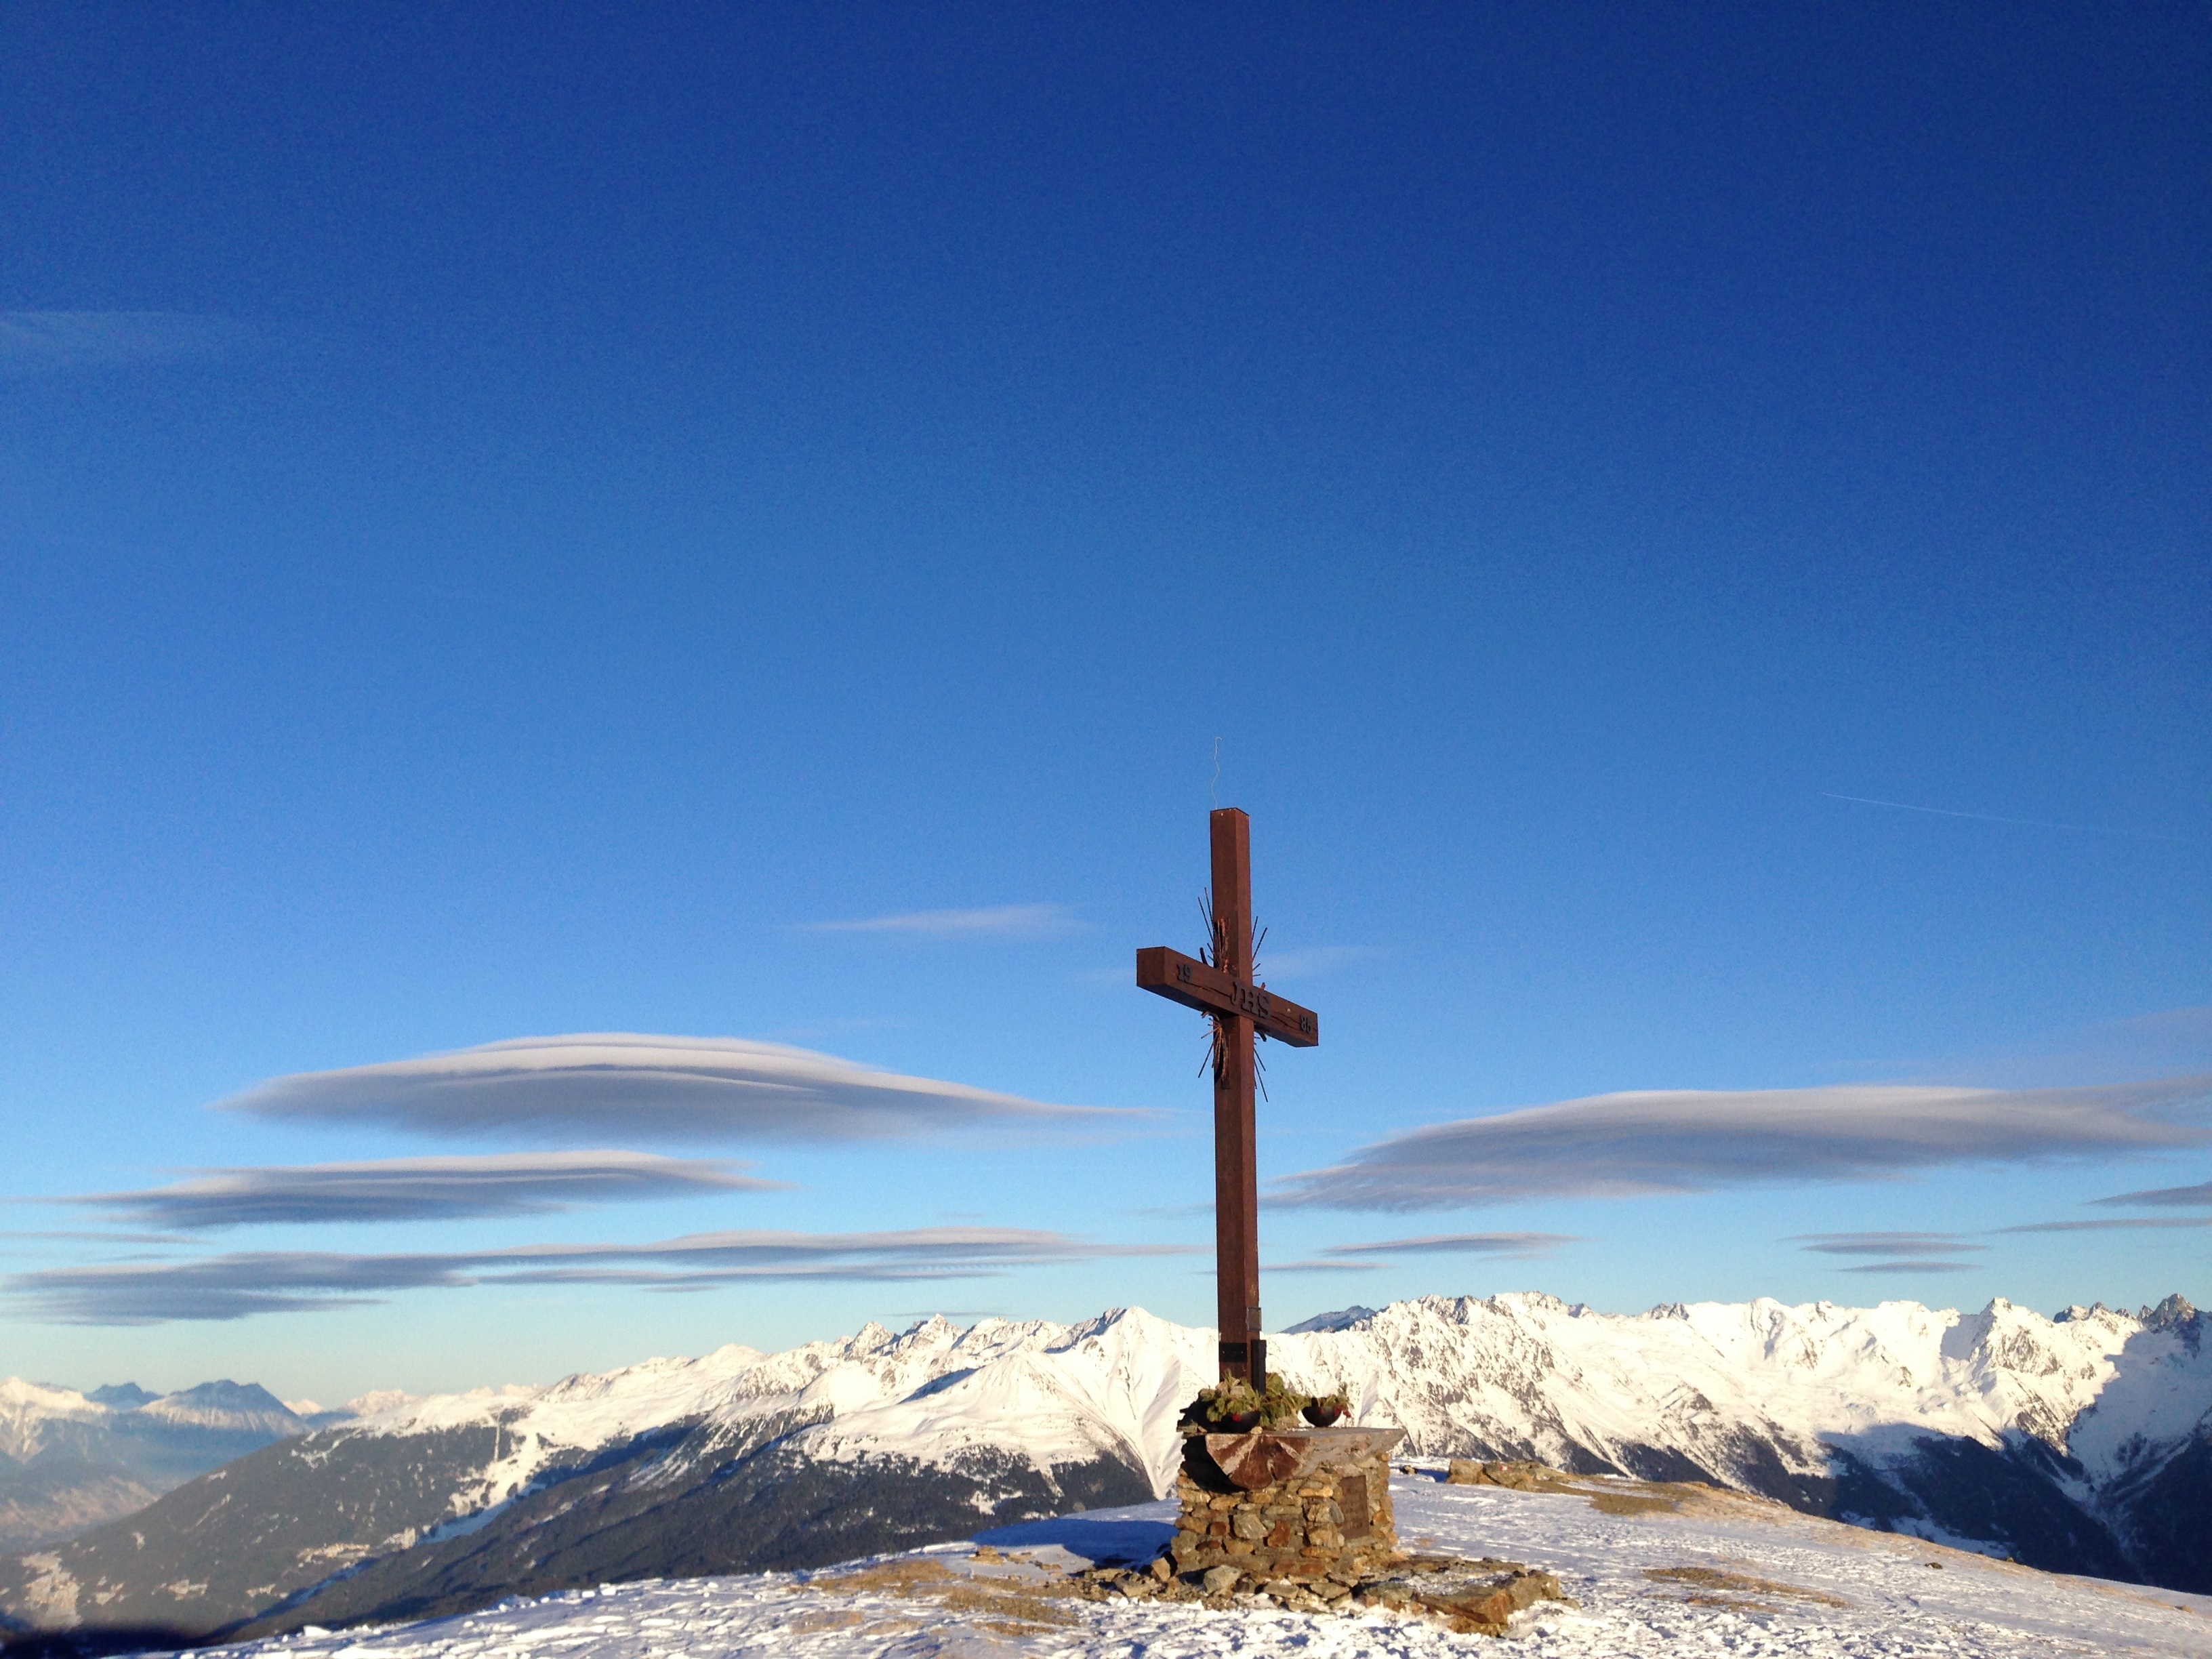
sea, mountain, snow, winter, sky, wind, mountain range, holiday, rest, cross, summit, spiritual, clouds, tyrol, recovery, fiss, mountainous landforms